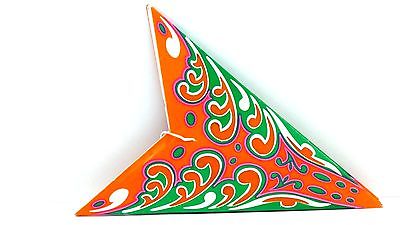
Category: lamp